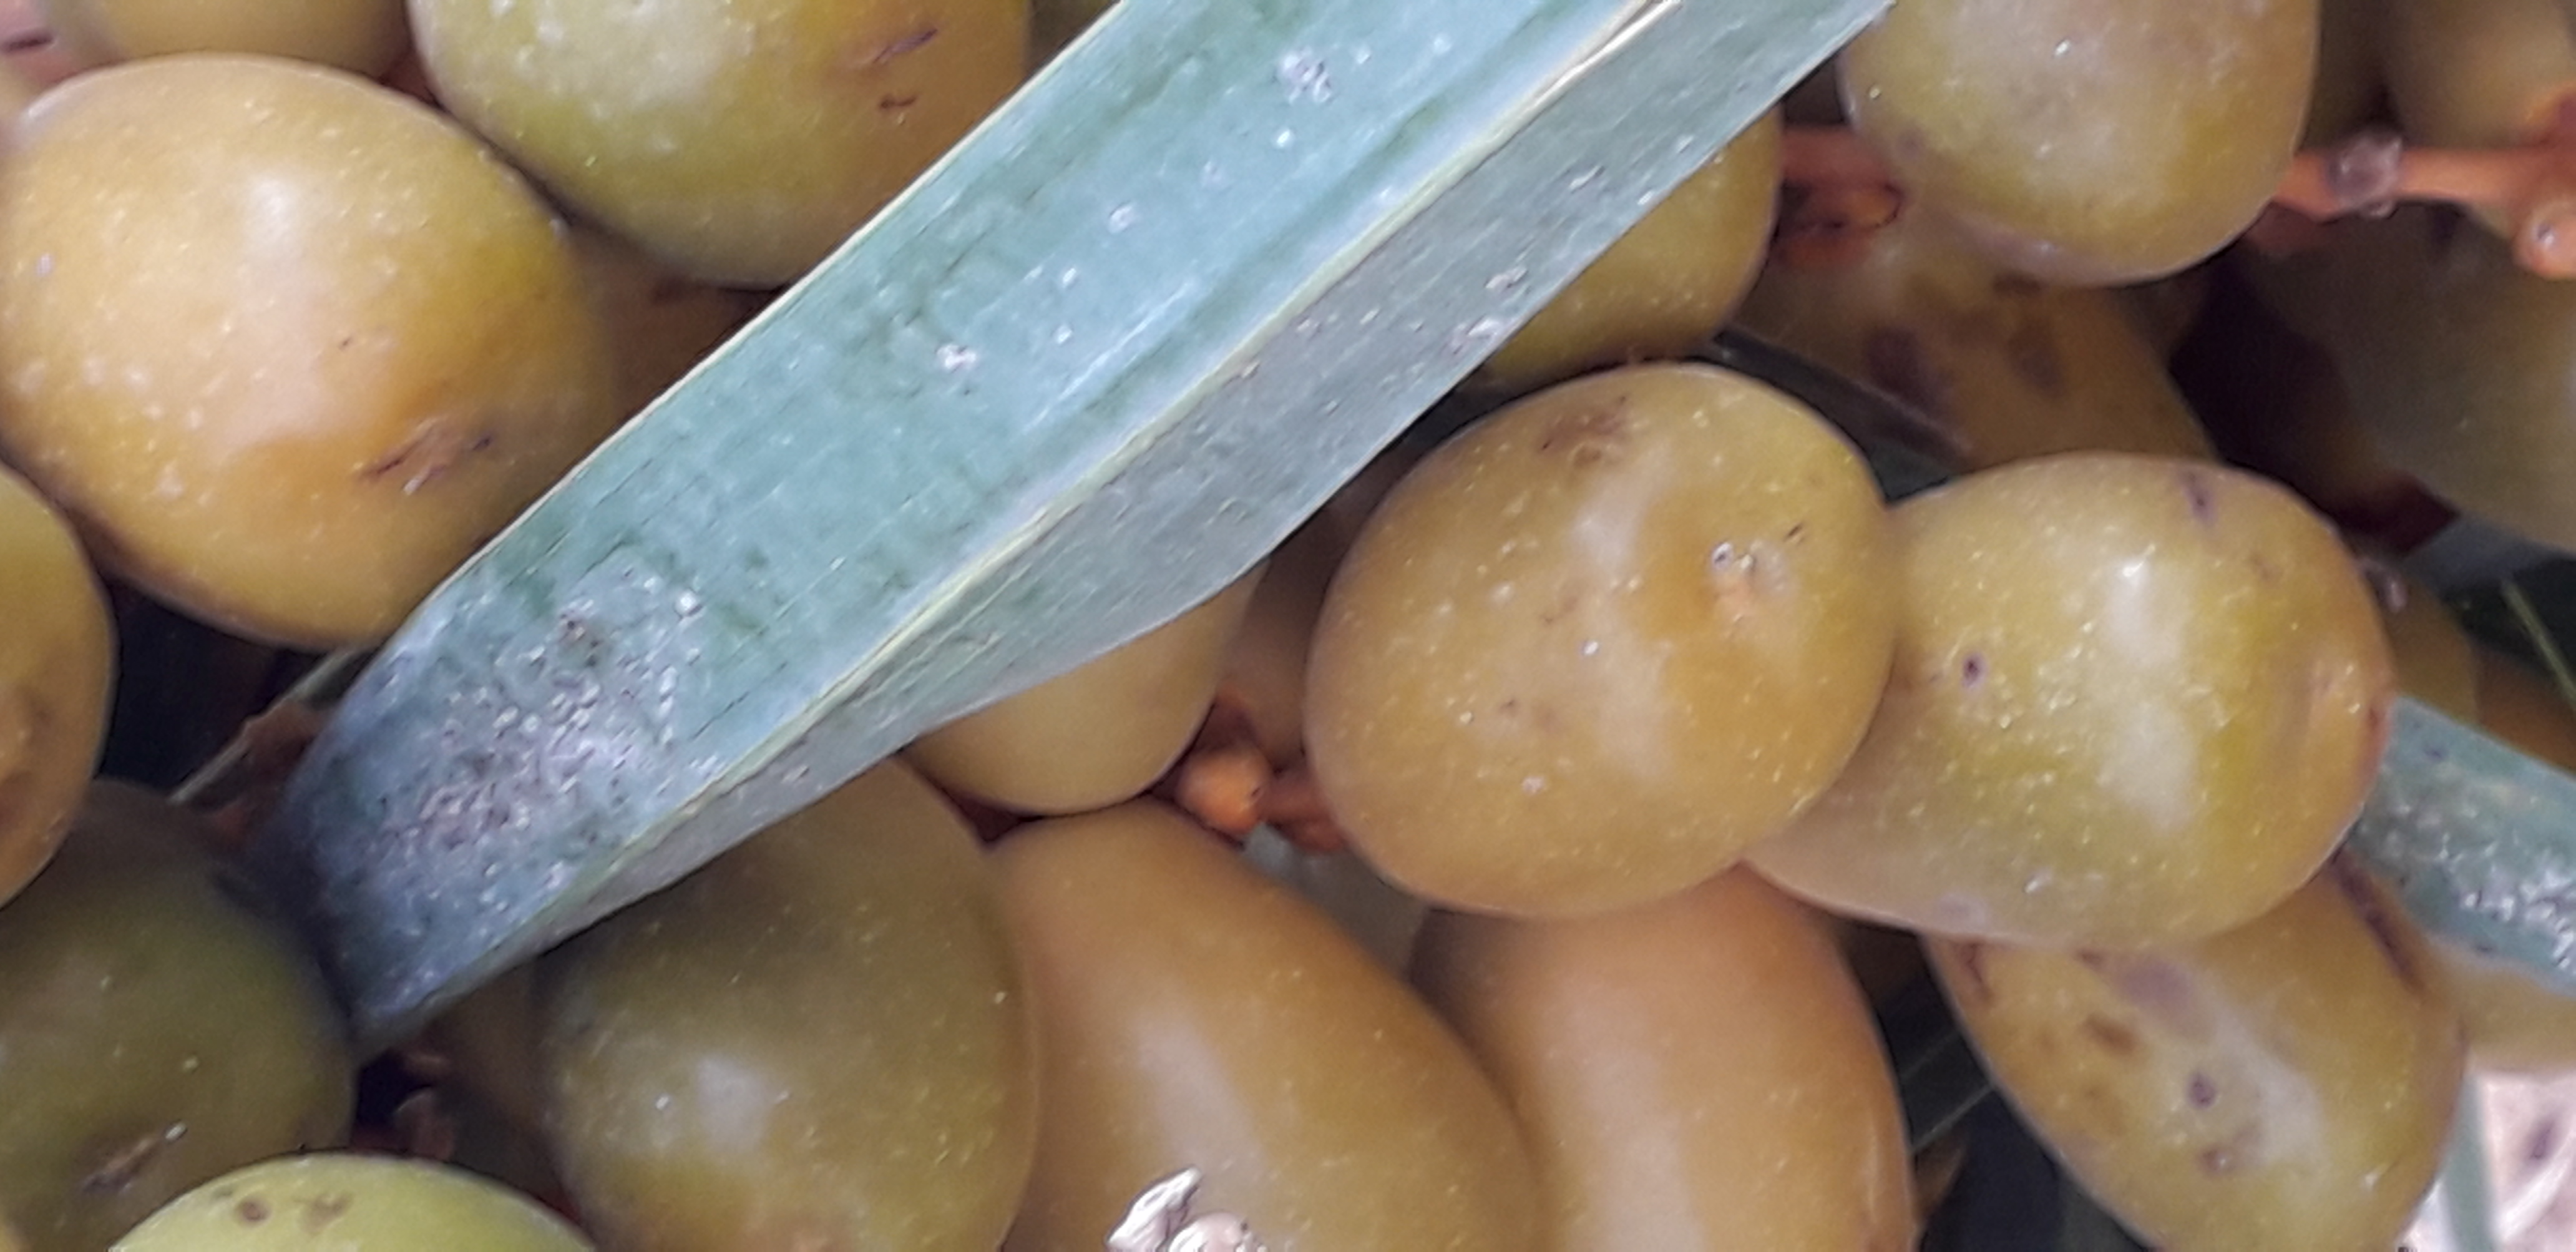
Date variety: Boufagous